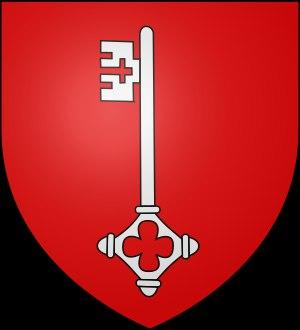
Montécheroux est une commune française située dans le département du Doubs en région Bourgogne-Franche-Comté.